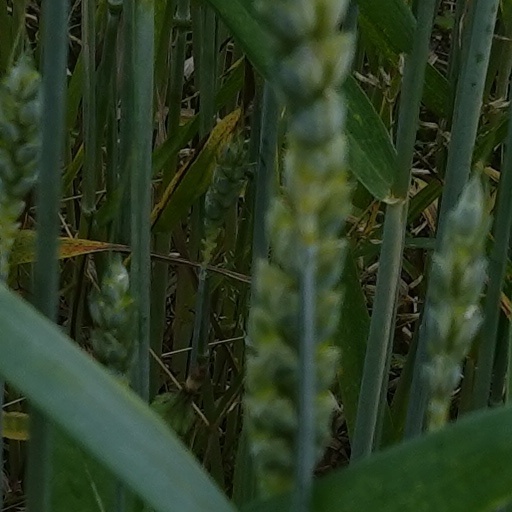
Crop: wheat